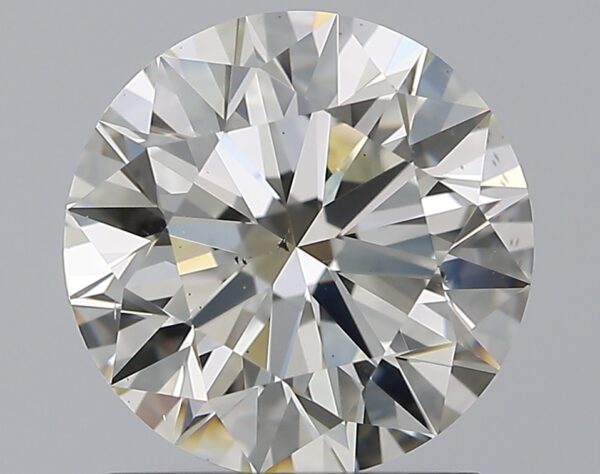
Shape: round
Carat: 1.51
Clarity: VS2
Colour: K
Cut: EX
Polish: EX
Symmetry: EX
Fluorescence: M
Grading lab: GIA
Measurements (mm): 7.3 x 7.34 x 4.54